Lexus LS

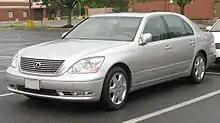
Lexus LS 430 (UCF30; facelift, US)

The facelifted LS 430 was revealed at the Frankfurt Motor Show in 2003. The first radar (instead of previous lidar) sensor on a Lexus sedan allowed the new Dynamic RADAR Cruise Control to work in any weather conditions. The millimetre-wave radar technology also enabled the first Pre-Collision System (PCS) on a Lexus sedan (with partial autonomous braking only on the Japanese market Toyota Celsior version). A "low-speed tracking mode" was added in 2004. The low-speed tracking mode was a second mode that would warn the driver if the car ahead stopped and provide braking; it could stop the car but then deactivated.